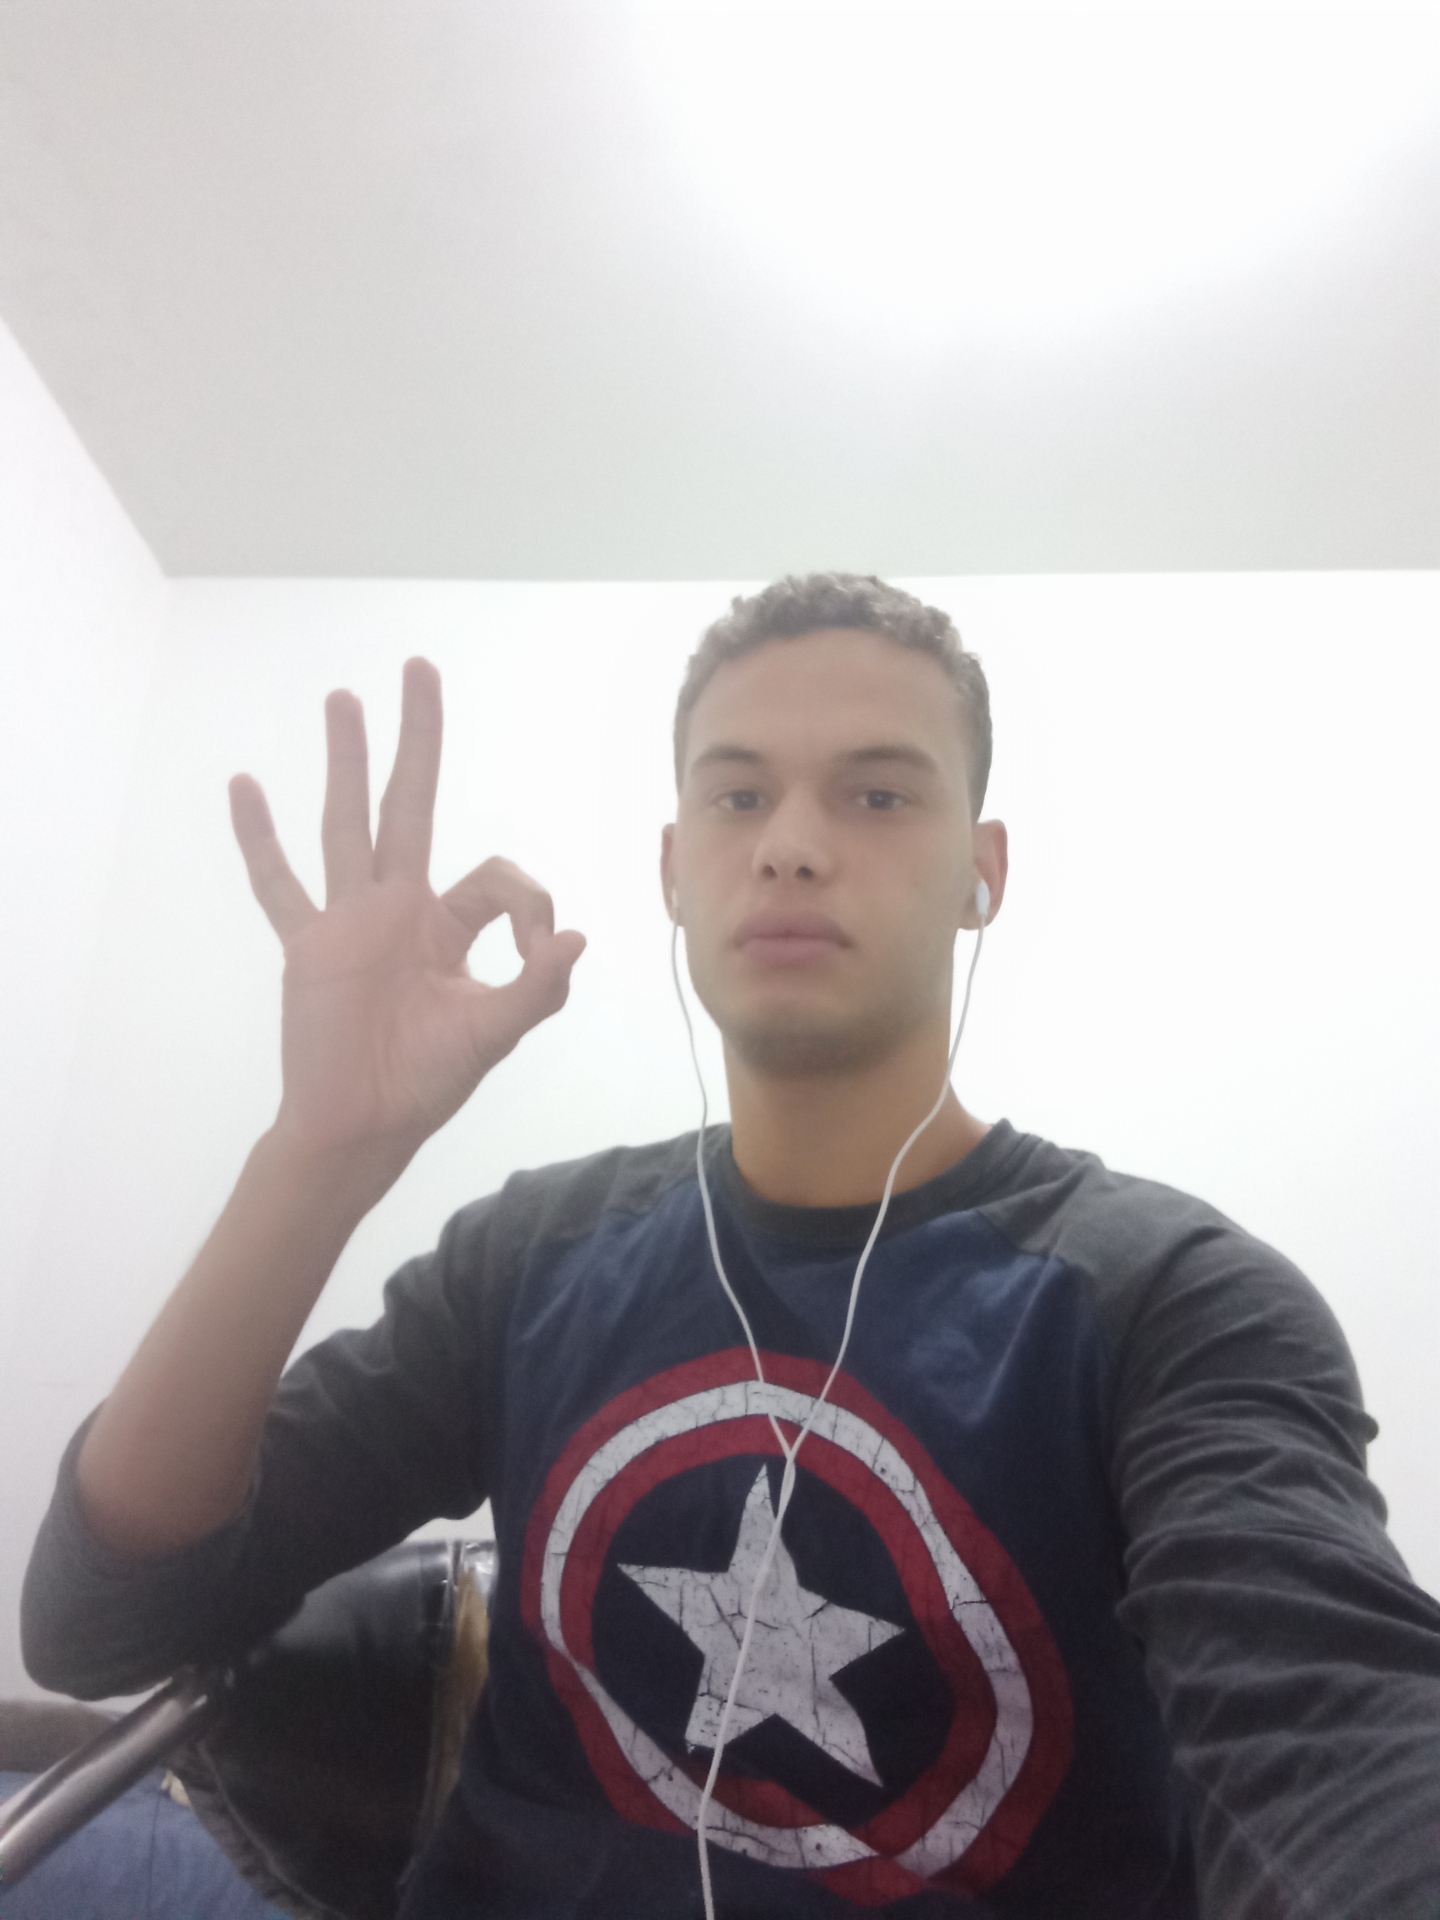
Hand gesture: ok